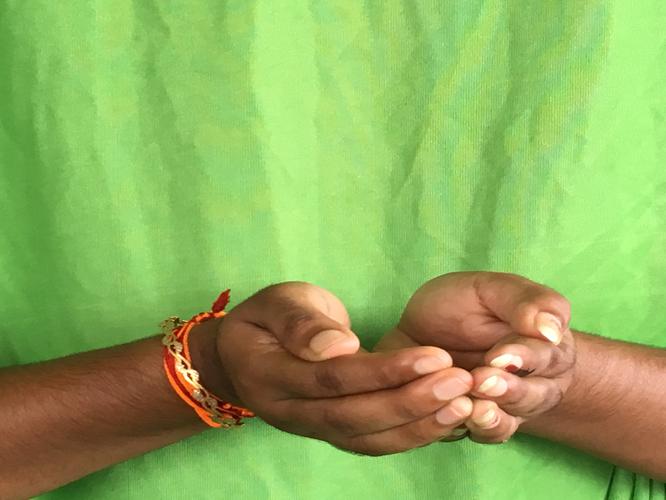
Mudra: Pushpaputa
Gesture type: double_hand